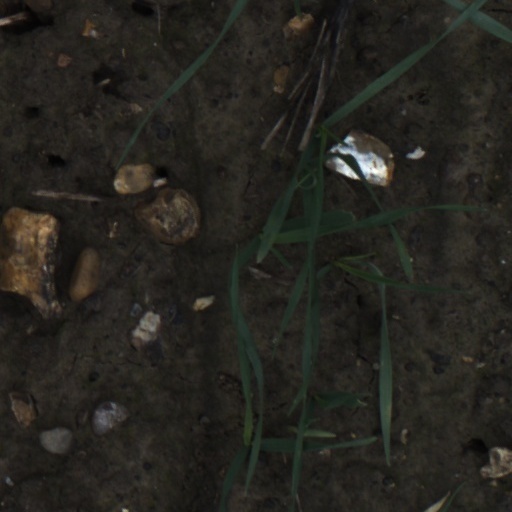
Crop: wheat